Our Lady of Walsingham

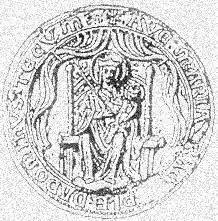
Medieval seal of Walsingham Priory, inscribed with the Annunciation text in medieval Latin: ("Hail Mary, full of grace, the Lord is with you")

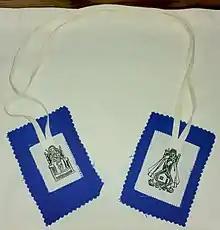
The Scapular of Our Lady of Walsingham

According to the tradition, Lady Richeldis experienced a series of Marian visions in which the Blessed Virgin Mary showed her the house in Nazareth where the Holy Family once lived and the Annunciation occurred. She was commissioned to build a replica of this house in her village, Walsingham, England. This structure, known as the 'Holy House,' later became a revered shrine and a significant pilgrimage site in medieval England. The original Holy House contained a wooden image of Our Lady, further emphasising its role as a centre of Marian devotion.